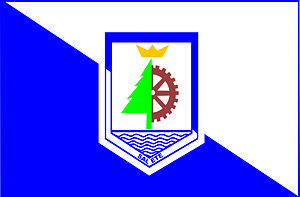
Salete est une ville brésilienne de l'État de Santa Catarina.